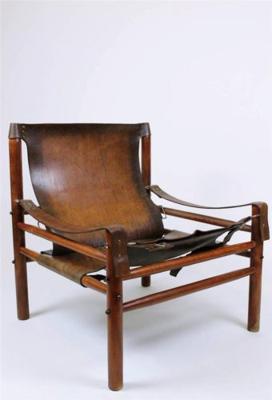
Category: chair